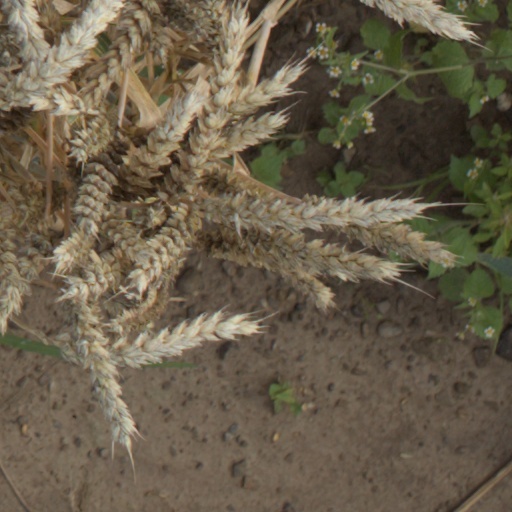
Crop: wheat